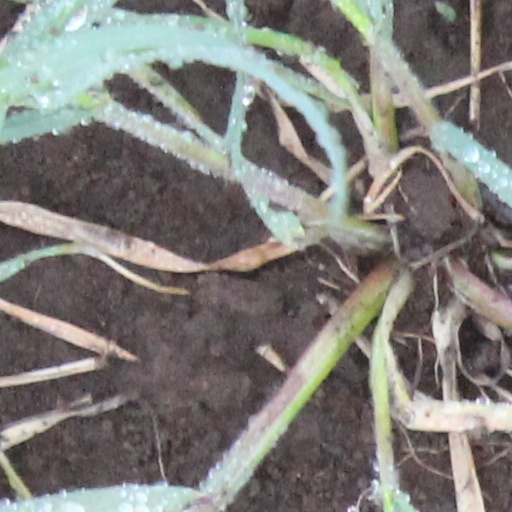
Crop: wheat